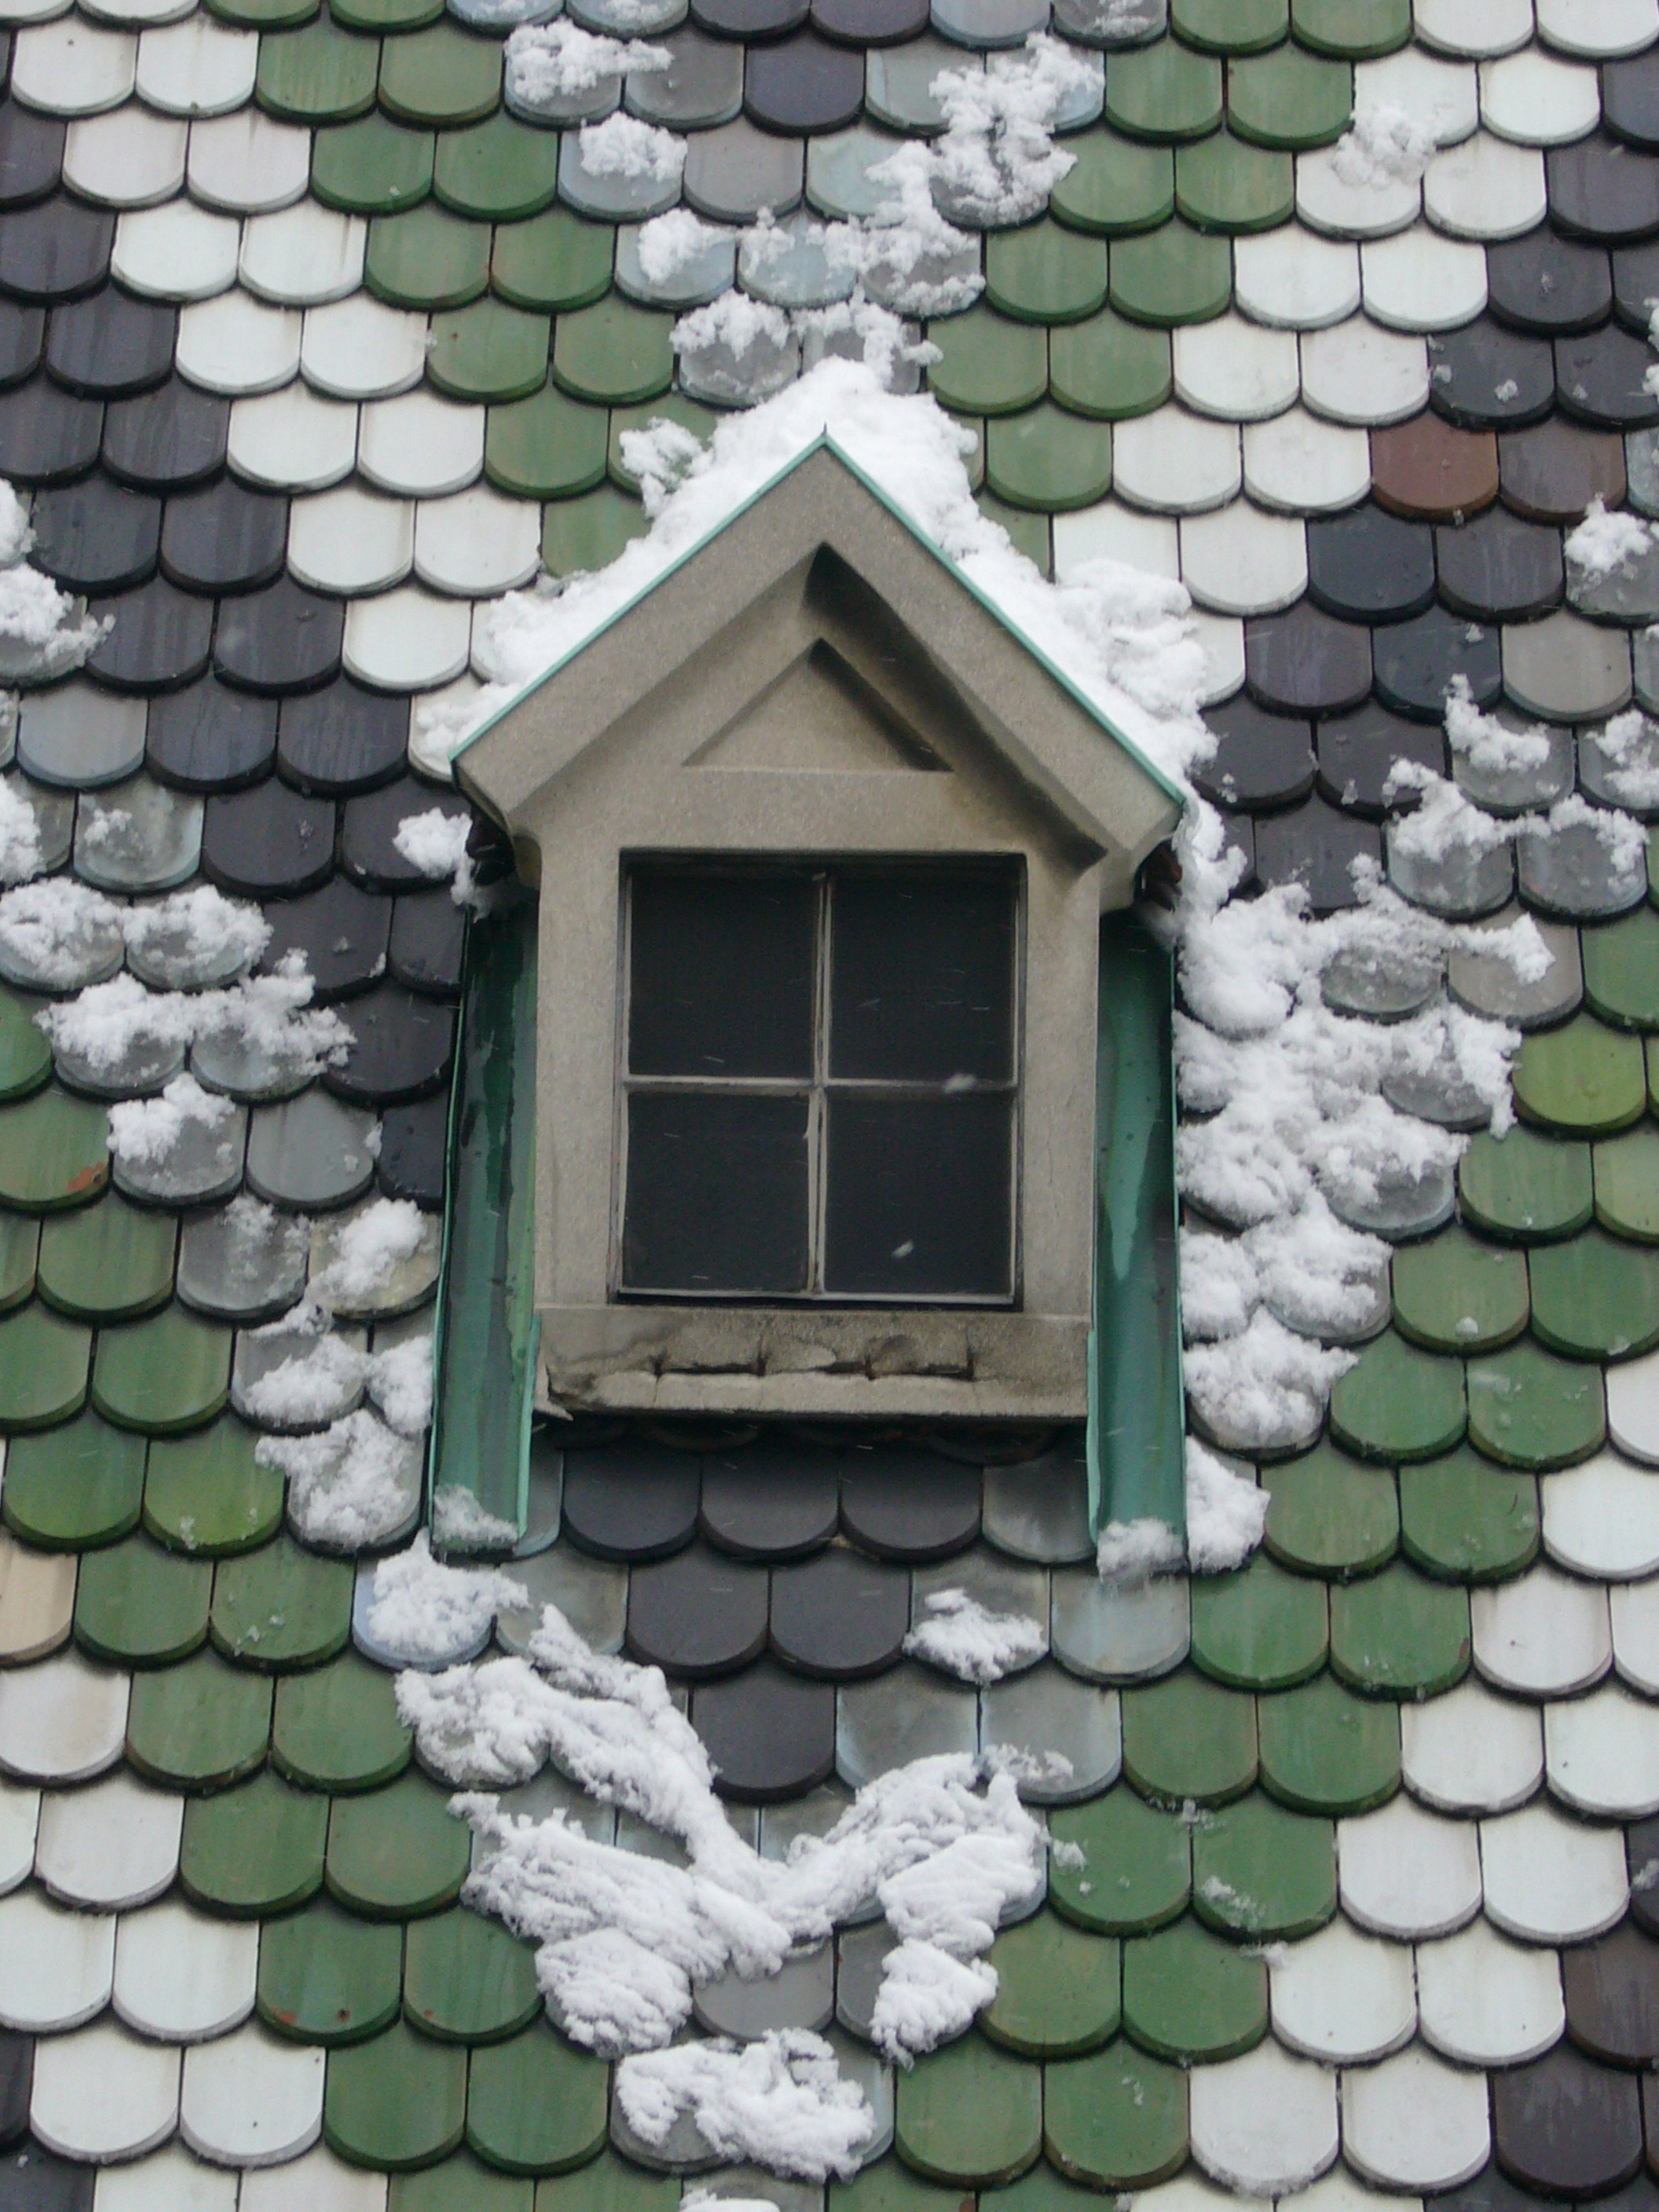
snow, winter, window, roof, home, wall, shed, green, cottage, backyard, facade, yard, outdoor structure